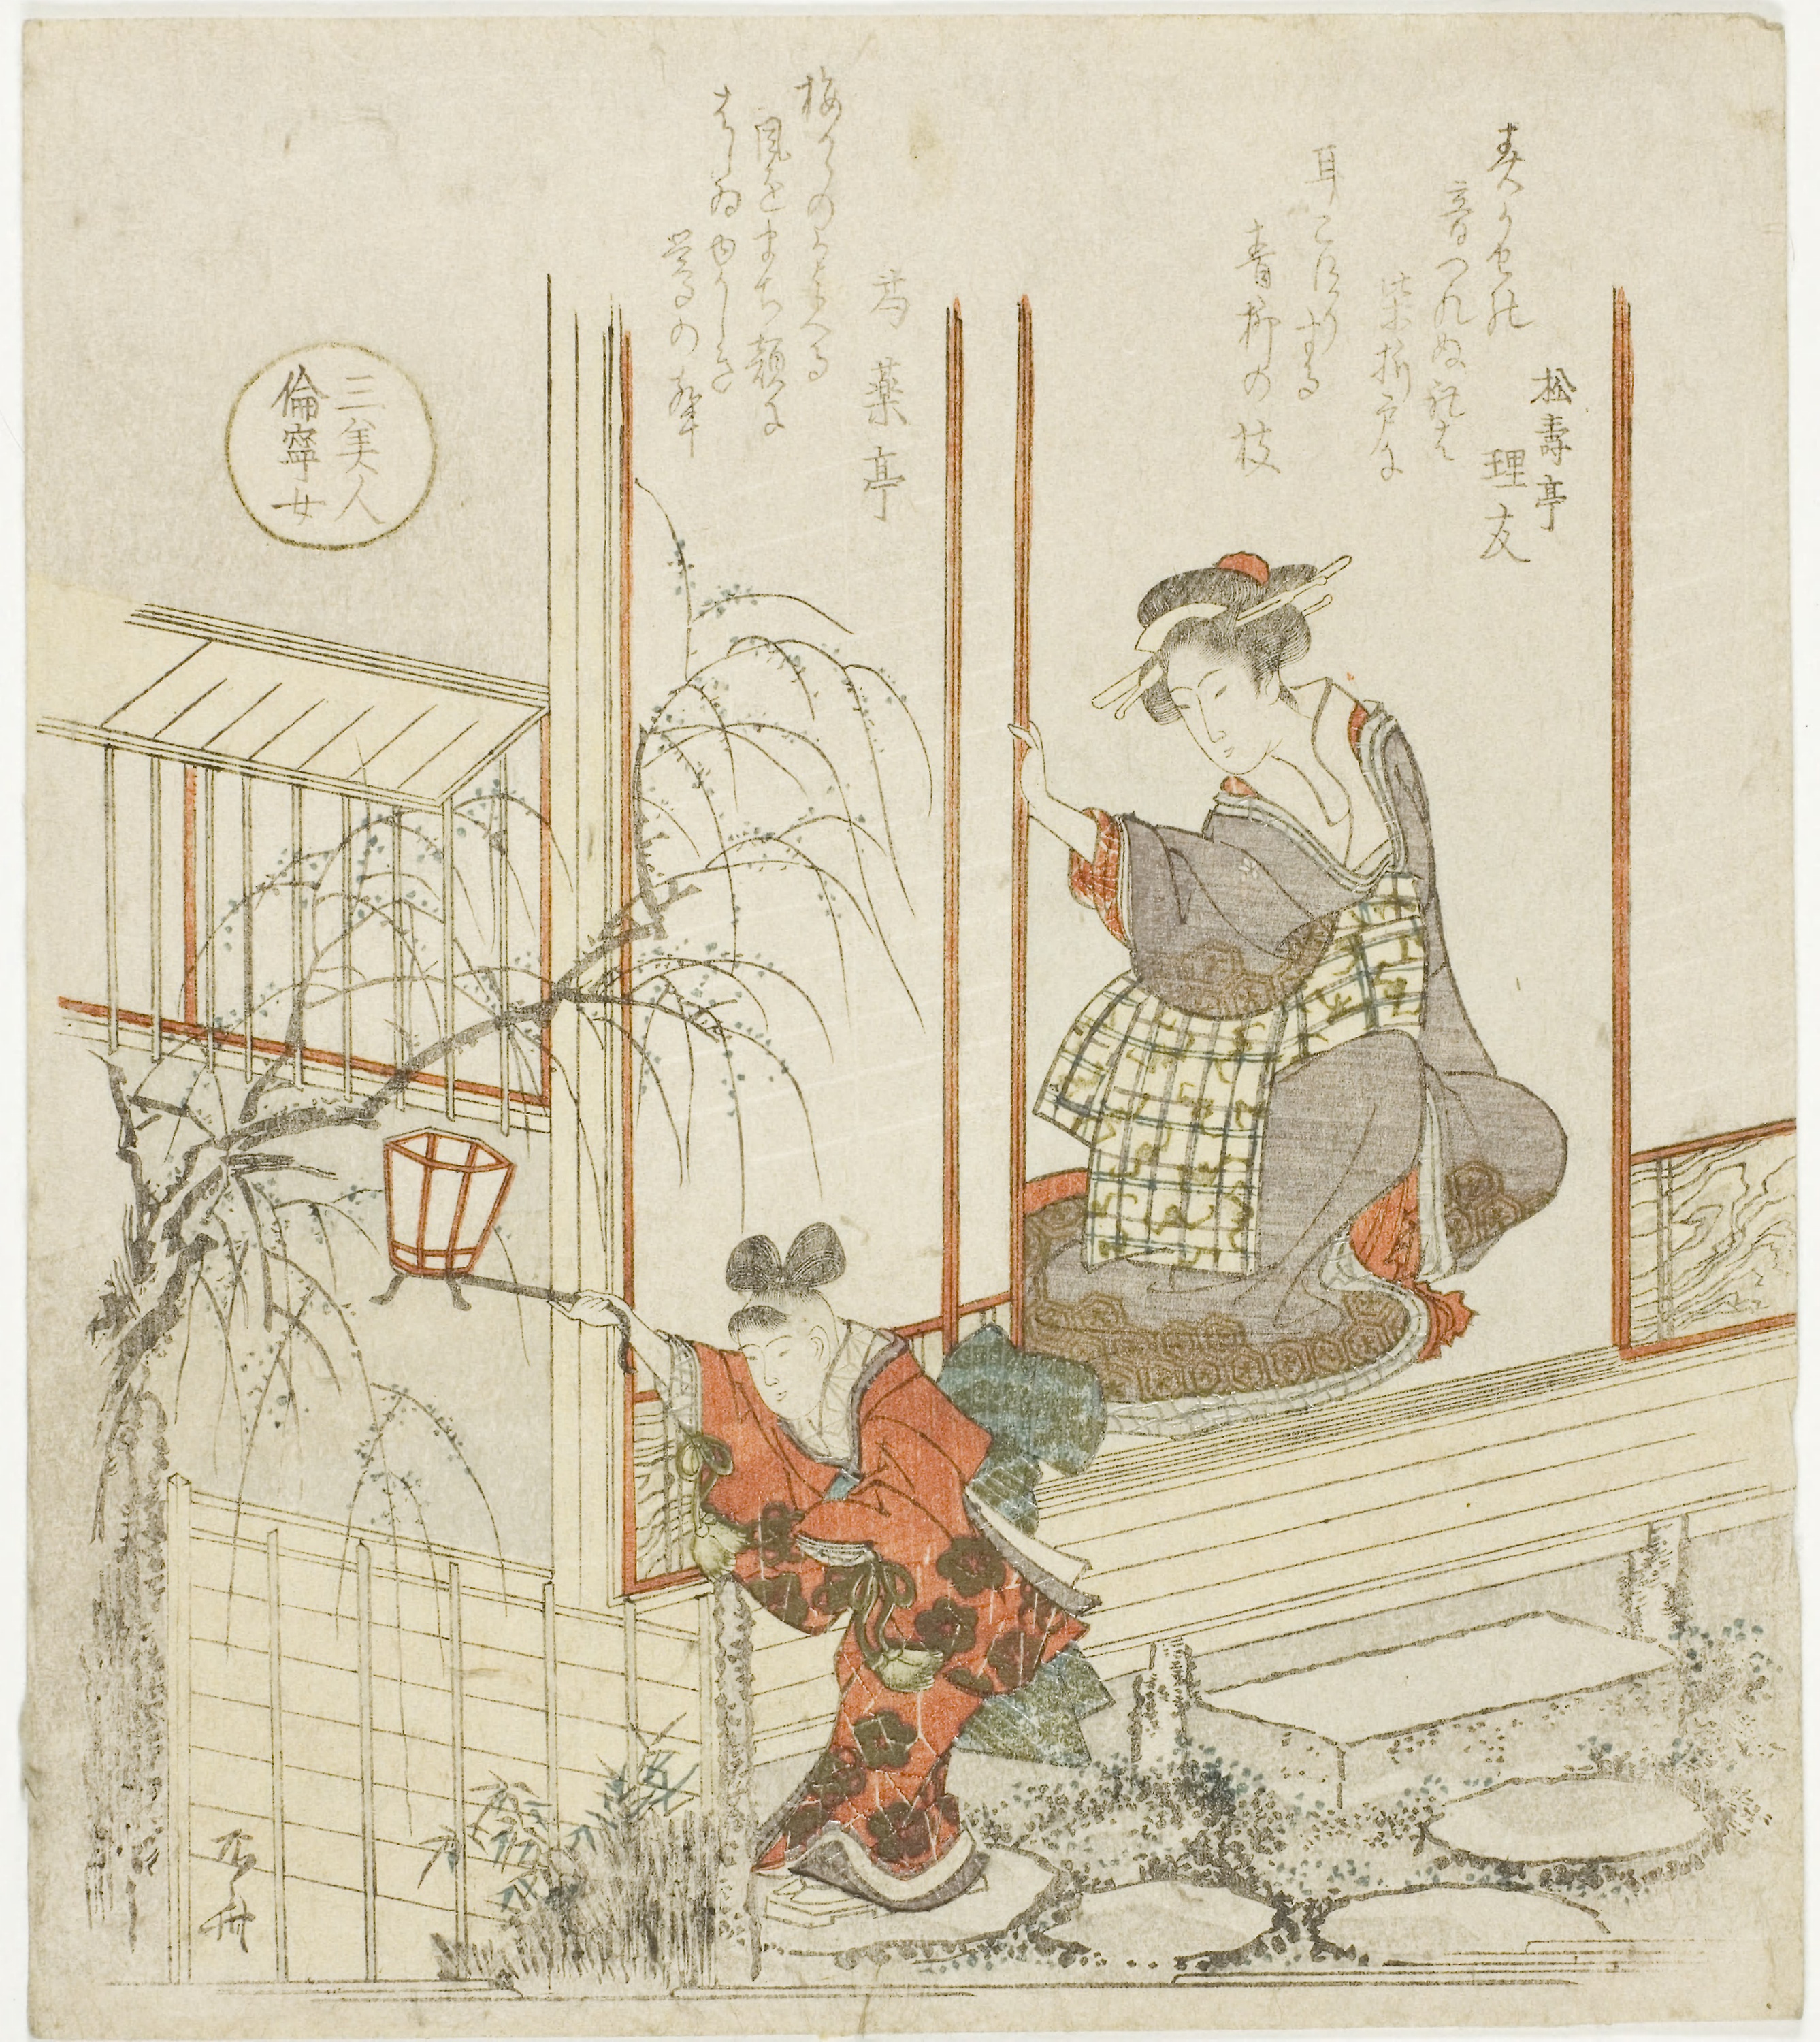
painting, art, illustration, textile, drawing, artwork, miniature